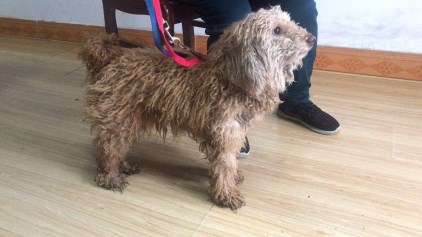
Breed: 2925-n000114-toy_poodle